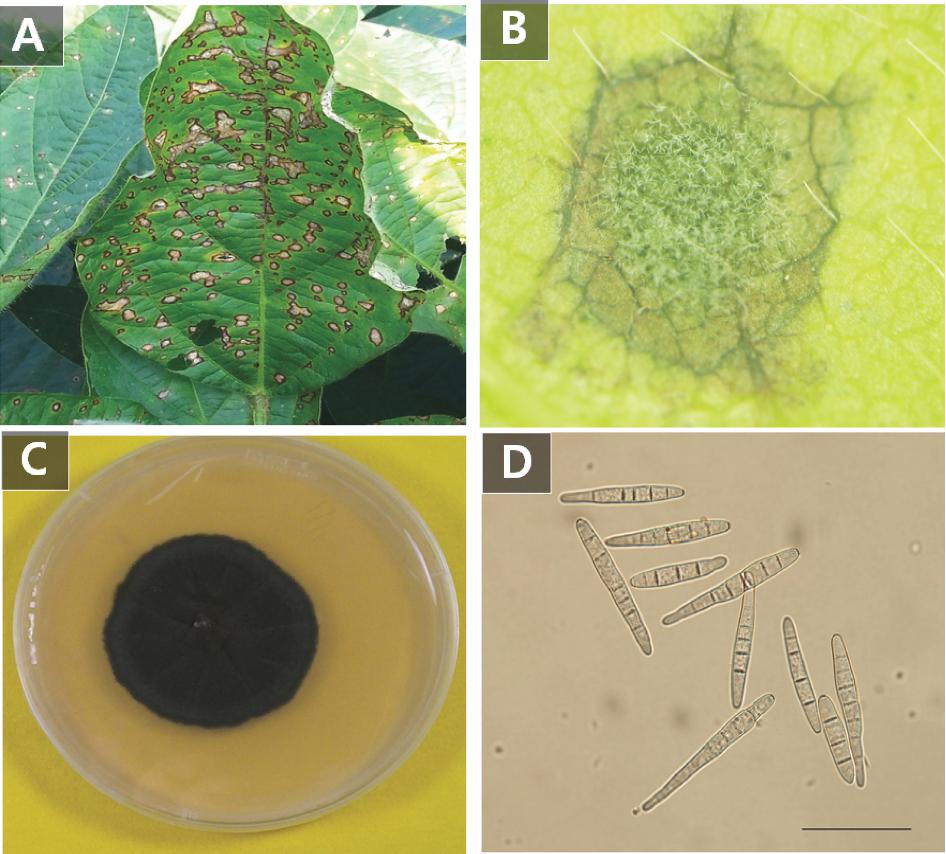
Plant: Soybean
Disease: soybean frog eye leaf spot